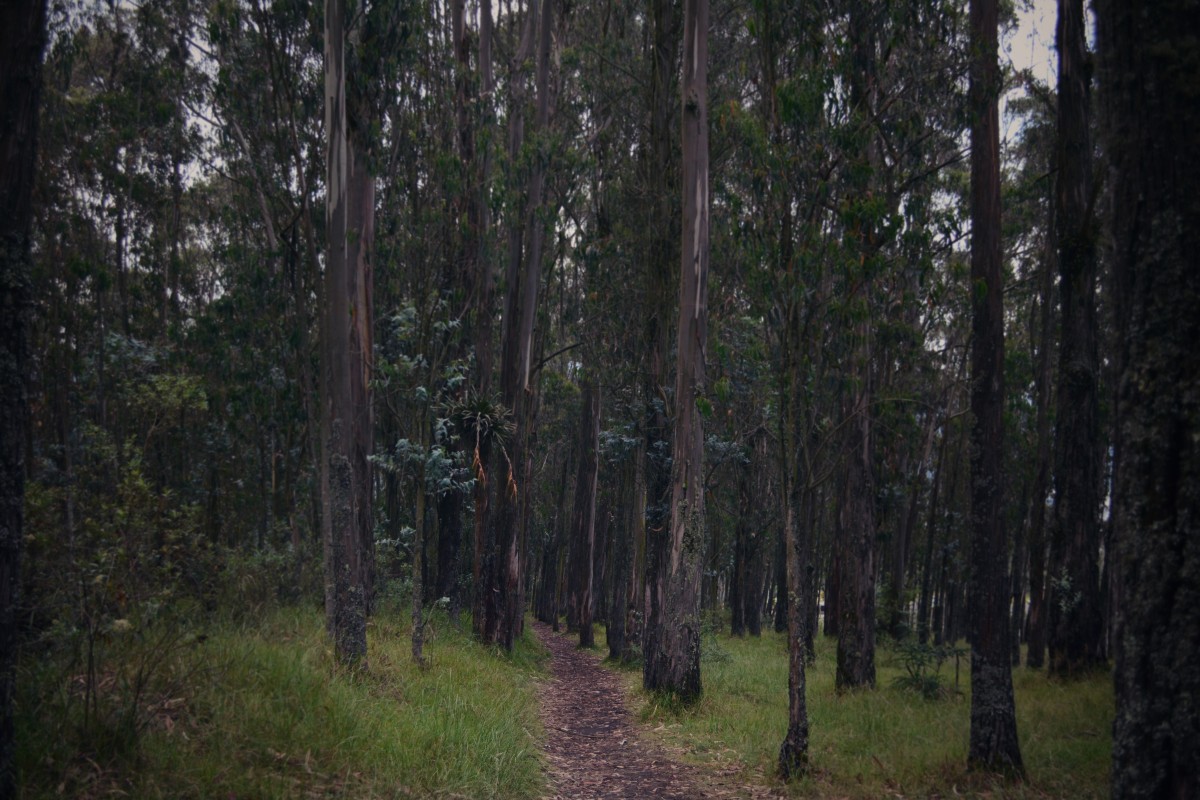
Tags: wilderness, trail, sunlight, jungle, spruce, rainforest, deciduous, wetland, grove, woodland, habitat, ecosystem, biome, old growth forest, natural environment, geographical feature, atmospheric phenomenon, woody plant, temperate broadleaf and mixed forest